Aix-les-Bains

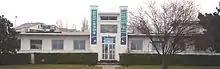
The Lac du Bourget Aquarium in Aix-les-Bains, an Art Deco-style building

On the Lac du Bourget, with several thousand people in addition to tens of thousands of tourists, the water quality had gradually deteriorated from the 1950s to 1970 in a major phenomenon of eutrophication, since the lake at the time was the natural outlet of all sewer pipes, with in particular, Chambéry and Aix-les-Bains. Many motor vehicles of the time were also highly polluting, spitting their fumes which partially dissolved in the waters and spilt oil which was also found in the lake. They made a lot of noise and noise generated was damaging to birds and small mammals. A remediation action has been engaged since the mid-1970s, in order to reduce the eutrophication of the lake, the aim being to arrive at the same results as for Lake Annecy.